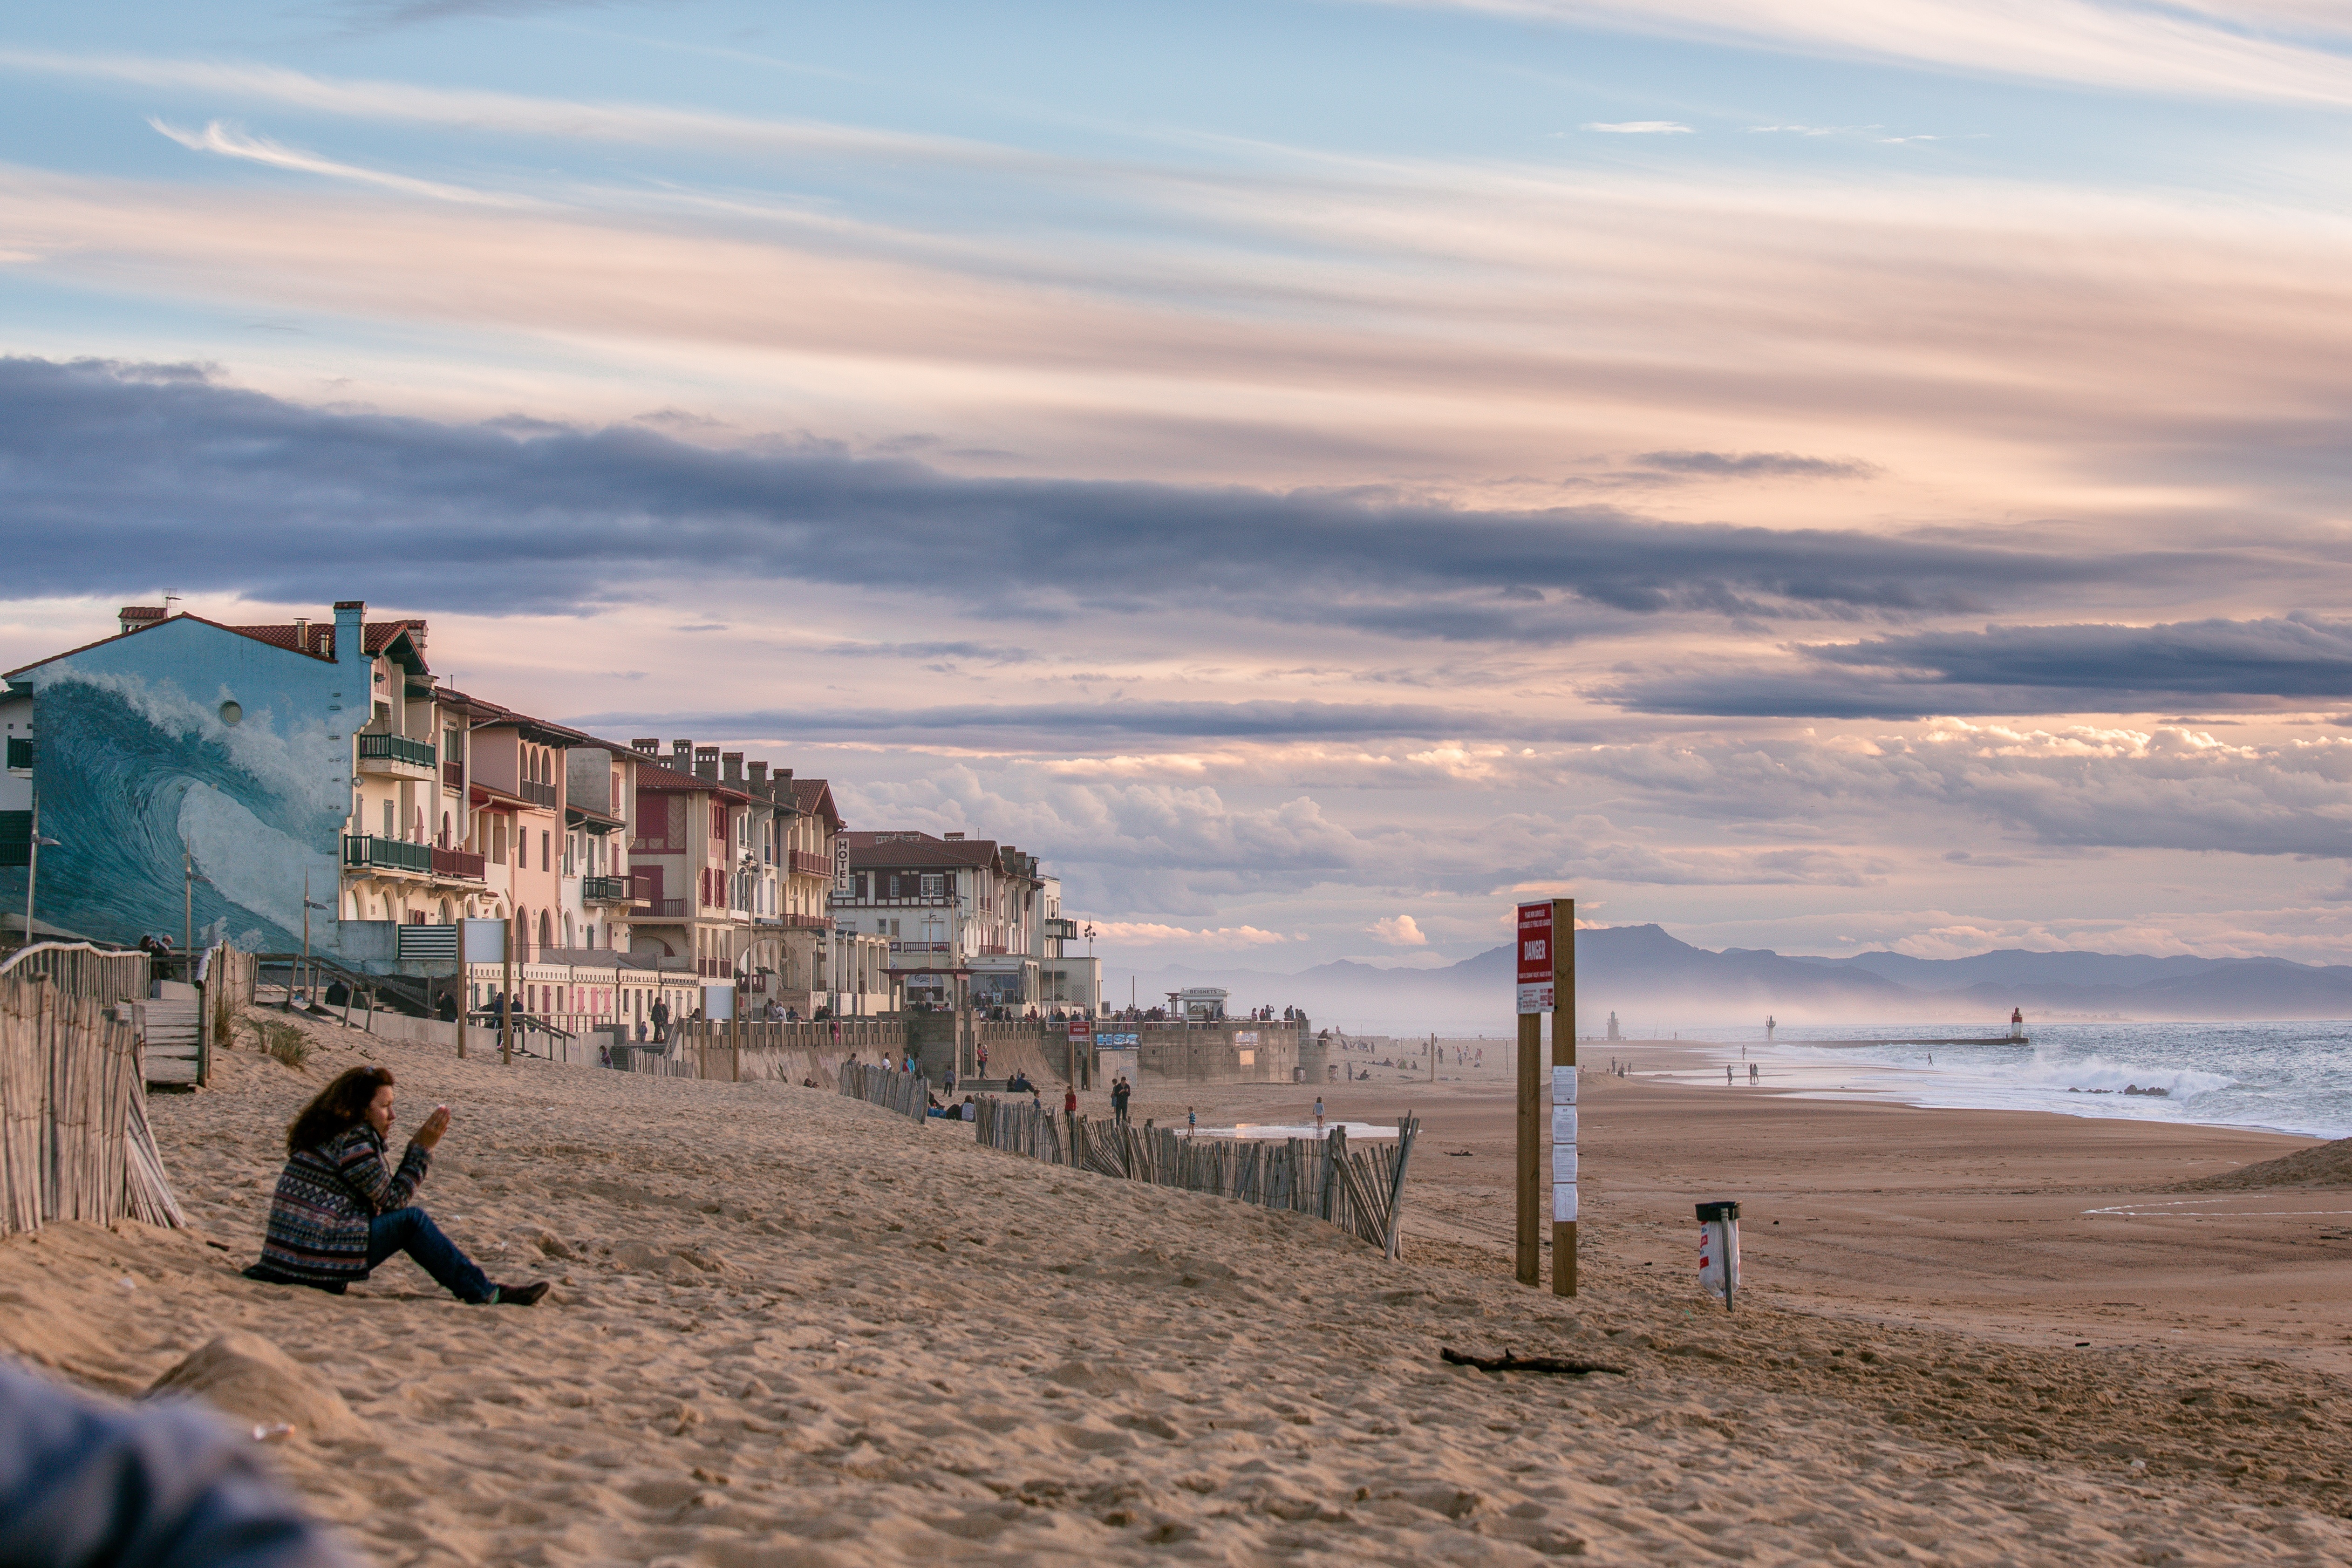
beach, landscape, sea, coast, nature, outdoor, sand, ocean, horizon, person, cloud, people, sky, boardwalk, sunset, morning, shore, town, vacation, cliff, idyllic, evening, surf, tower, scenic, sitting, peace, bay, terrain, body of water, buildings, houses, picturesque, cape, off season